Mangrove

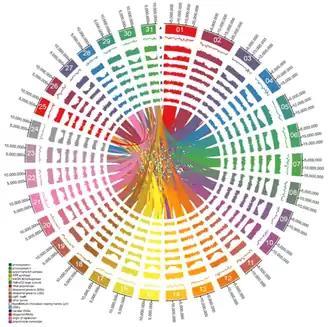
Circular representation of the chloroplast genome for the grey mangrove, "Avicennia marina"

Mangrove plants require a number of physiological adaptations to overcome the problems of low environmental oxygen levels, high salinity, and frequent tidal flooding. Each species has its own solutions to these problems; this may be the primary reason why, on some shorelines, mangrove tree species show distinct zonation. Small environmental variations within a mangal may lead to greatly differing methods for coping with the environment. Therefore, the mix of species is partly determined by the tolerances of individual species to physical conditions, such as tidal flooding and salinity, but may also be influenced by other factors, such as crabs preying on plant seedlings.